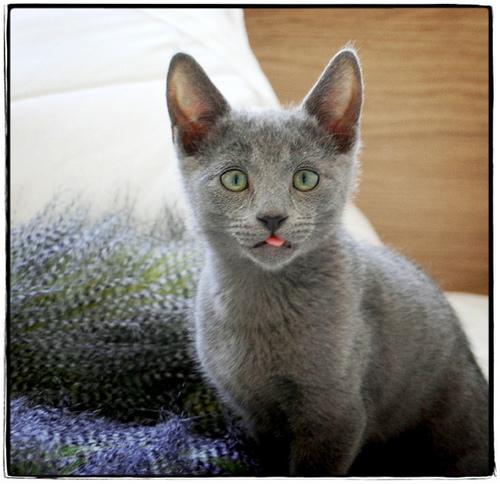
Breed: Russian Blue